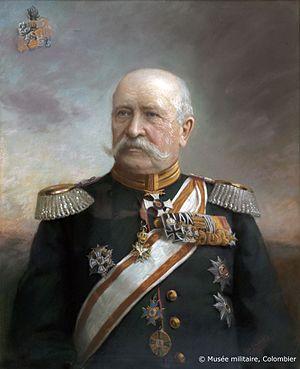
Bernard de Gélieu, né à Neuchâtel le 28 septembre 1828 et mort à Potsdam le 14 avril 1907, est un militaire et général d'infanterie au service de la Prusse.